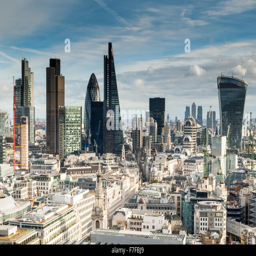
the view from english baroque structure looking east towards the city .